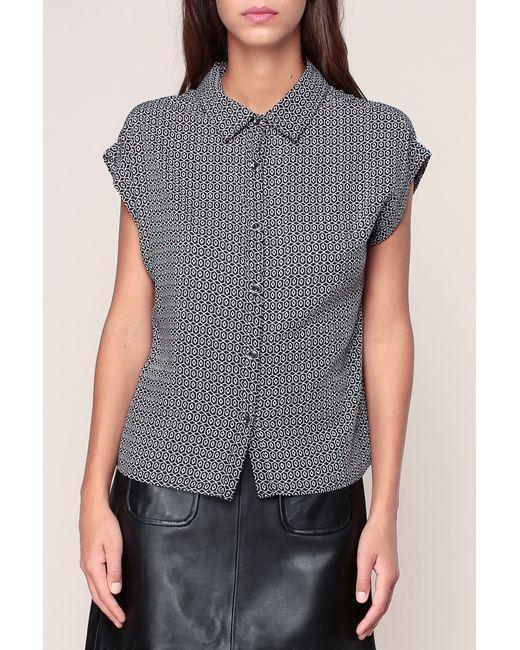
lässige Business-Kragenbluse für Damen, Flügelärmel, grau gemustertes Design, Knopfverschluss, Georgette-Leinen